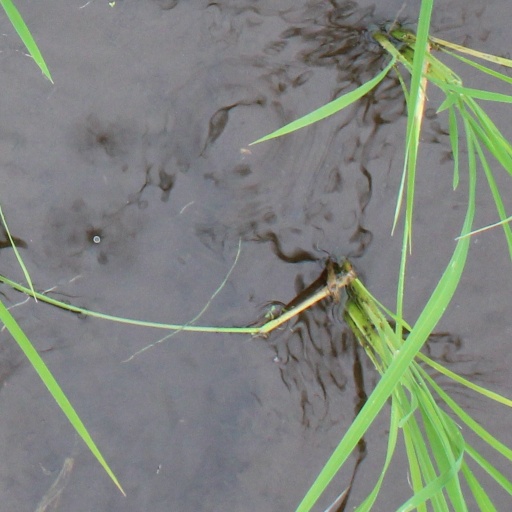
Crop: rice